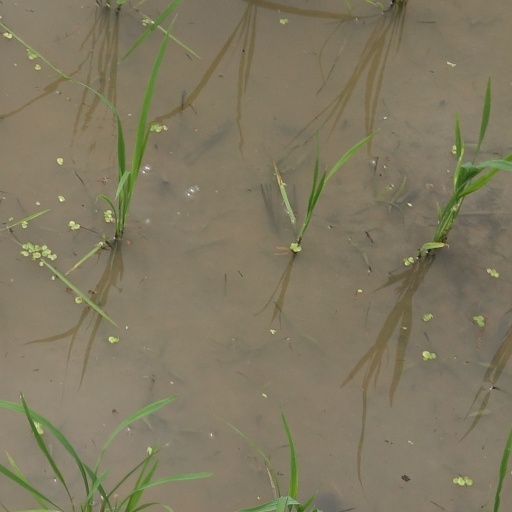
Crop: rice